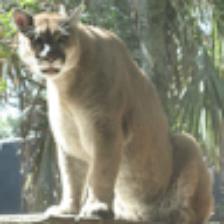
Label: NonHuman